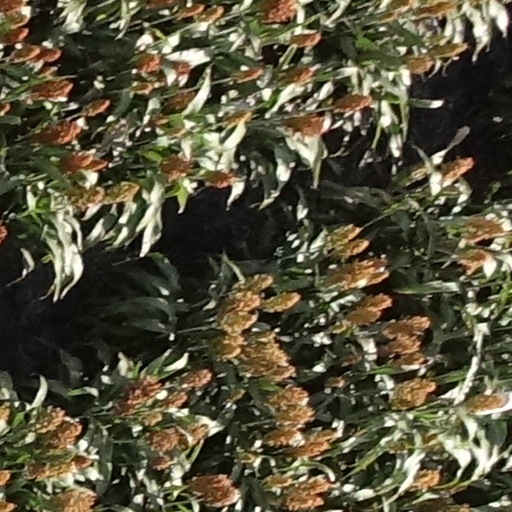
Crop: sorghum